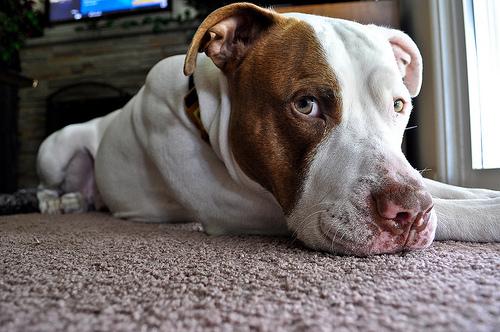
Breed: american pit bull terrier